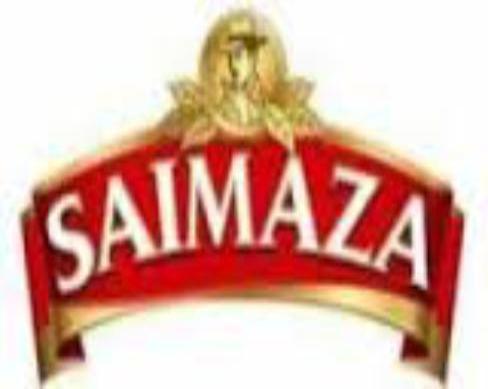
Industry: Food